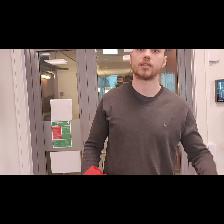
Label: Human